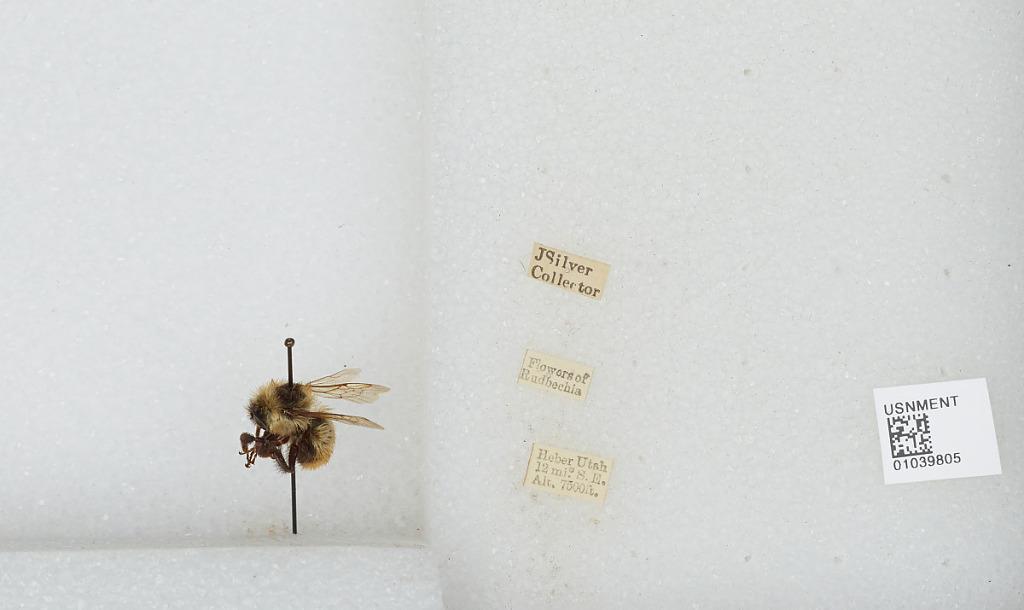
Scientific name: Bombus (Cullumanobombus) rufocinctus Cresson
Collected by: J. Silver
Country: United States
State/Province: Utah
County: Wasatch
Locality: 12 miles Southeast of Heber
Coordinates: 40.3564, -111.281